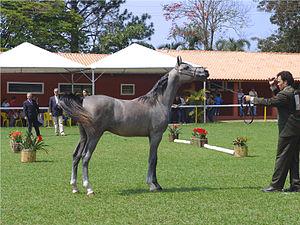
La robe grise du cheval, ou plus exactement le grisonnement du cheval est, dans le domaine de l'hippologie, caractérisé par la décoloration progressive de la robe, généralement foncée, avec laquelle il est né. Le cheval gris naît de couleur foncée et s'éclaircit au fil des années, jusqu'à devenir presque complètement blanc. La quasi-totalité des chevaux gris ont le poil clair, la peau et les yeux très foncés. Il existe plusieurs races de chevaux sélectionnés sur la robe grise, comme le Camarguais et le Lipizzan. La robe, fréquente chez le cheval, est souvent confondue avec le blanc qui lui, est très rare.